Federal Dependencies of Venezuela

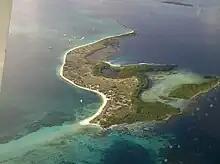
Mangroves in Federal Dependencies

In primary formation is the northeastern barrier reef of the archipelago La Orchila and in the island LaTortuga the southern fringe reef is discontinuous. The archipelago Los Roques, Aves of Barlovento, Aves de Sotavento and La Blanquilla present similar characteristics in terms of the underwater morphology of the southern reef fronts. The reefs that extend along the southern perimeters of these complex reefs have